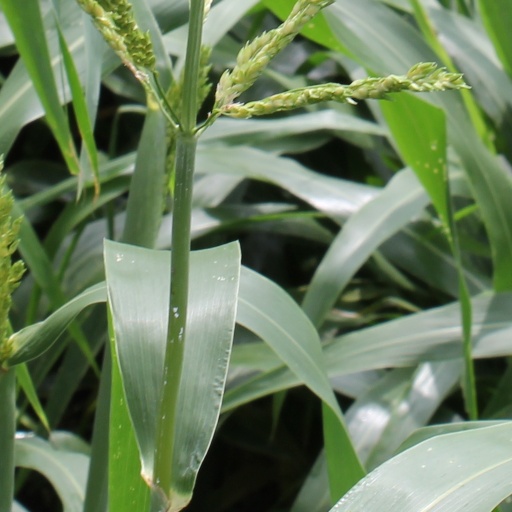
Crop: sorghum